Northeast Airlines

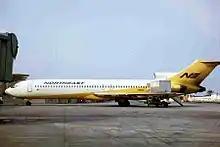
727-200 at New York, 1970

The airline began as Boston-Maine Airways, founded as a Pan Am contract carrier on July 20, 1931, by the Boston and Maine Railroad and Maine Central Railroad, flying from Boston to Bangor via Portland. It flew only sporadically until August 11, 1933, when National Airways began to operate its flights under contract. National also operated Central Vermont Airways, a subsidiary of the Central Vermont Railway, and the two carriers together had a network across New England to New Hampshire, Vermont, and Montreal. Amelia Earhart and Eugene Vidal were among the co-founders of National, and Earhart was a prominent salesperson for the airline in its early years. National initially operated Stinson Airliners, and switched to a fleet of 10-passenger Lockheed Electras in November 1936.